Intel Edison

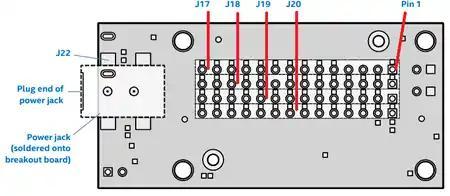
Intel Edison Breakout Board - Breakout Connectors

In October 2015, Modulowo published information about the development kit Modulowo Explore E for Intel Edison. Development Board allows for quick prototyping and design new solutions and adding sensors, controllers lights, motor drivers, GPS modules, communication modules and more.